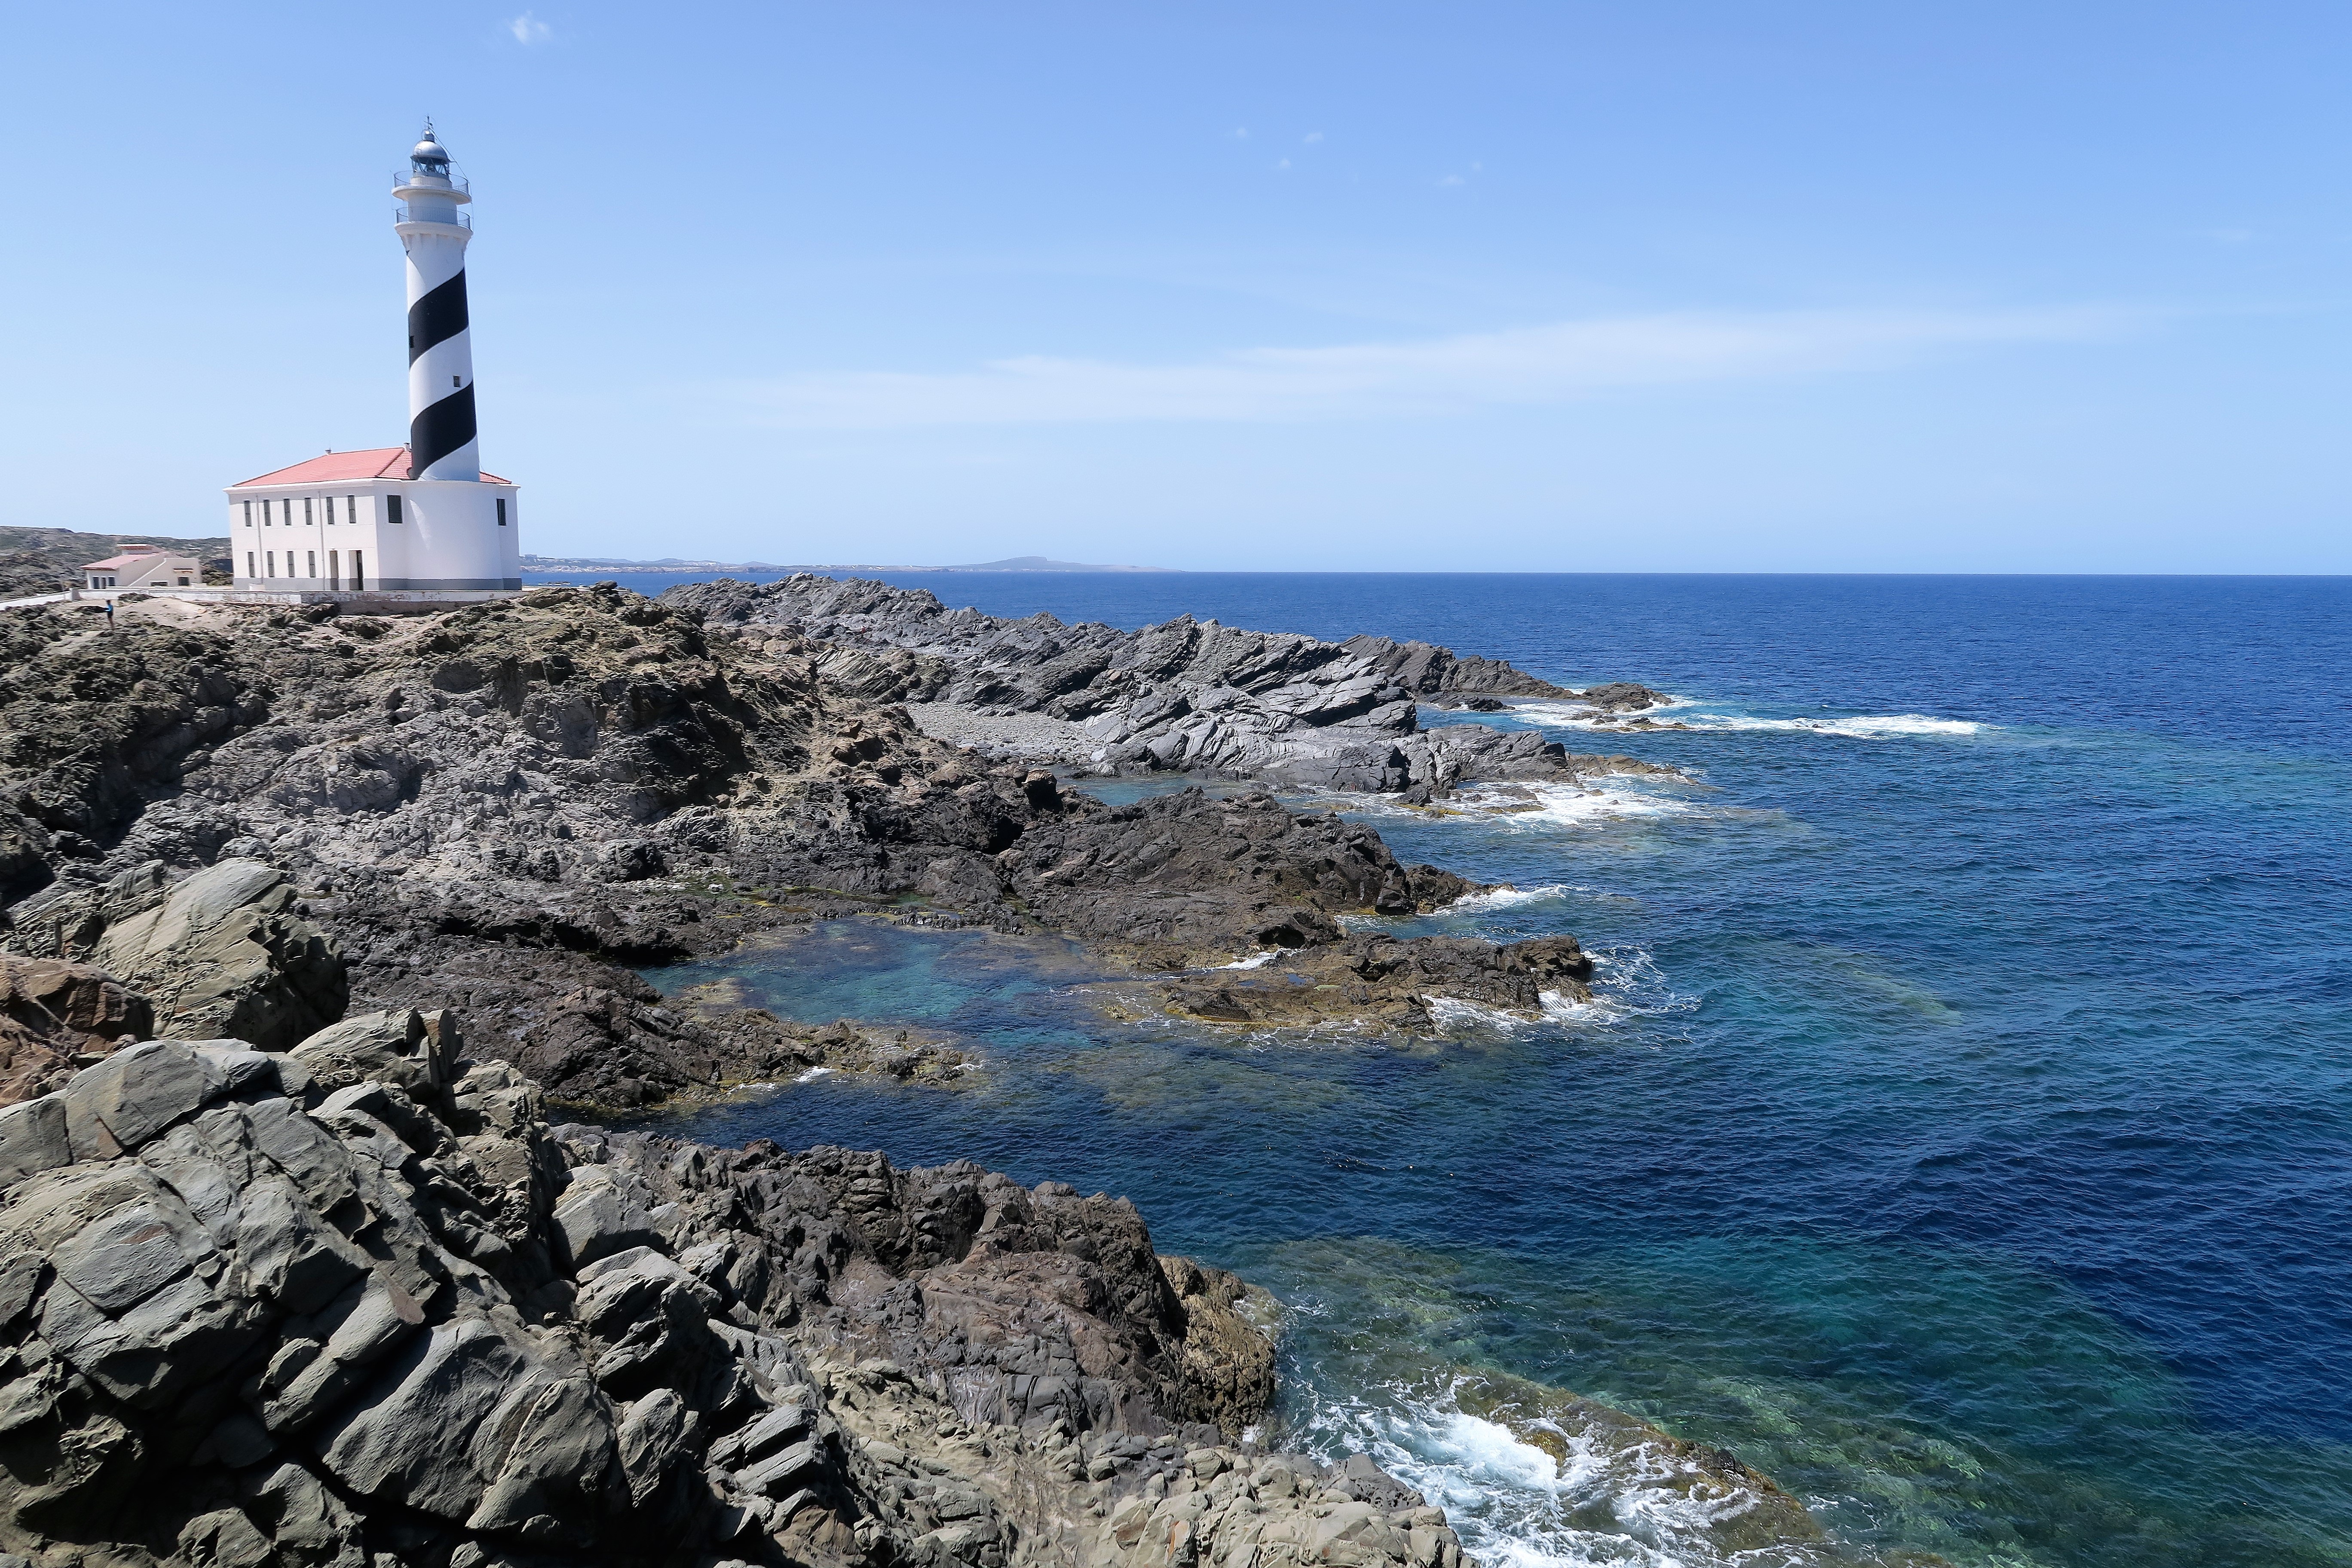
sea, coast, ocean, lighthouse, shore, cliff, cove, mediterranean, tower, bay, terrain, spain, side, breakwater, cape, islet, balearic islands, minorca, cape favaritx